Land art

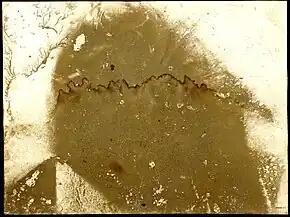
Museum paper board left on the bank of the river for 4 days. By Jacek Tylicki, S.W. of Lund, Sweden, 473 X 354 mm. 1981

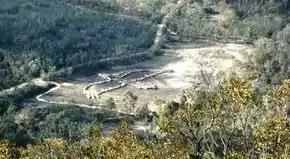
"Bunjil", a geoglyph at the You Yangs, Lara, Australia, by Andrew Rogers. The creature has a wing span of 100 metres and 1500 tonnes of rock were used to construct it.

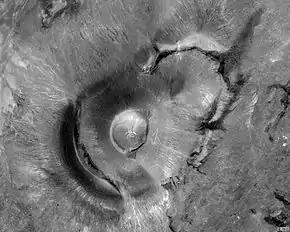
Satellite view of Roden Crater, the site of an Earthwork in progress by James Turrell, outside Flagstaff, Arizona

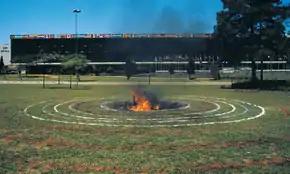
"Meteorite" by Milton Becerra in Ibirapuera Park, XVIII Biennial of São Paulo, Brazil (1985).

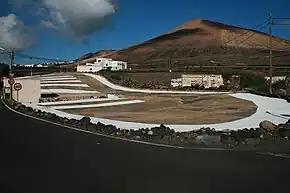
"Side Effect XI", by Eberhard Bosslet, Tias, Lanzarote, (2008)

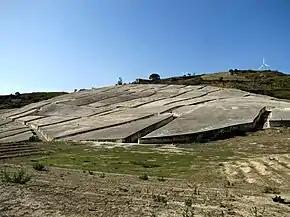
"Grande Cretto", by Alberto Burri, Gibellina, (1984–1989)

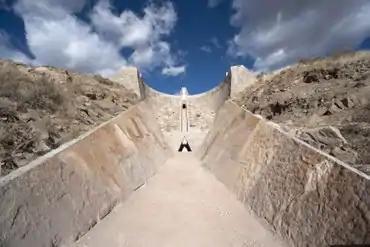
"Star Axis", looking north toward the entrance to the Star Tunnel: By Charles Ross, New Mexico, (1971–in progress)

The art form gained traction in the 1960s and 1970s as land art was not something that could easily be turned into a commodity, unlike the "mass produced cultural debris" of the time. During this period, proponents of land art rejected the museum or gallery as the setting of artistic activity and developed monumental landscape projects which were beyond the reach of traditional transportable sculpture and the commercial art market, although photographic documentation was often presented in normal gallery spaces. Land art was inspired by minimal art and conceptual art but also by modern movements such as De Stijl, Cubism, minimalism and the work of Constantin Brâncuși and Joseph Beuys. One of the first earthworks artists was Herbert Bayer, who created Grass Mound in Aspen, Colorado, in 1955.